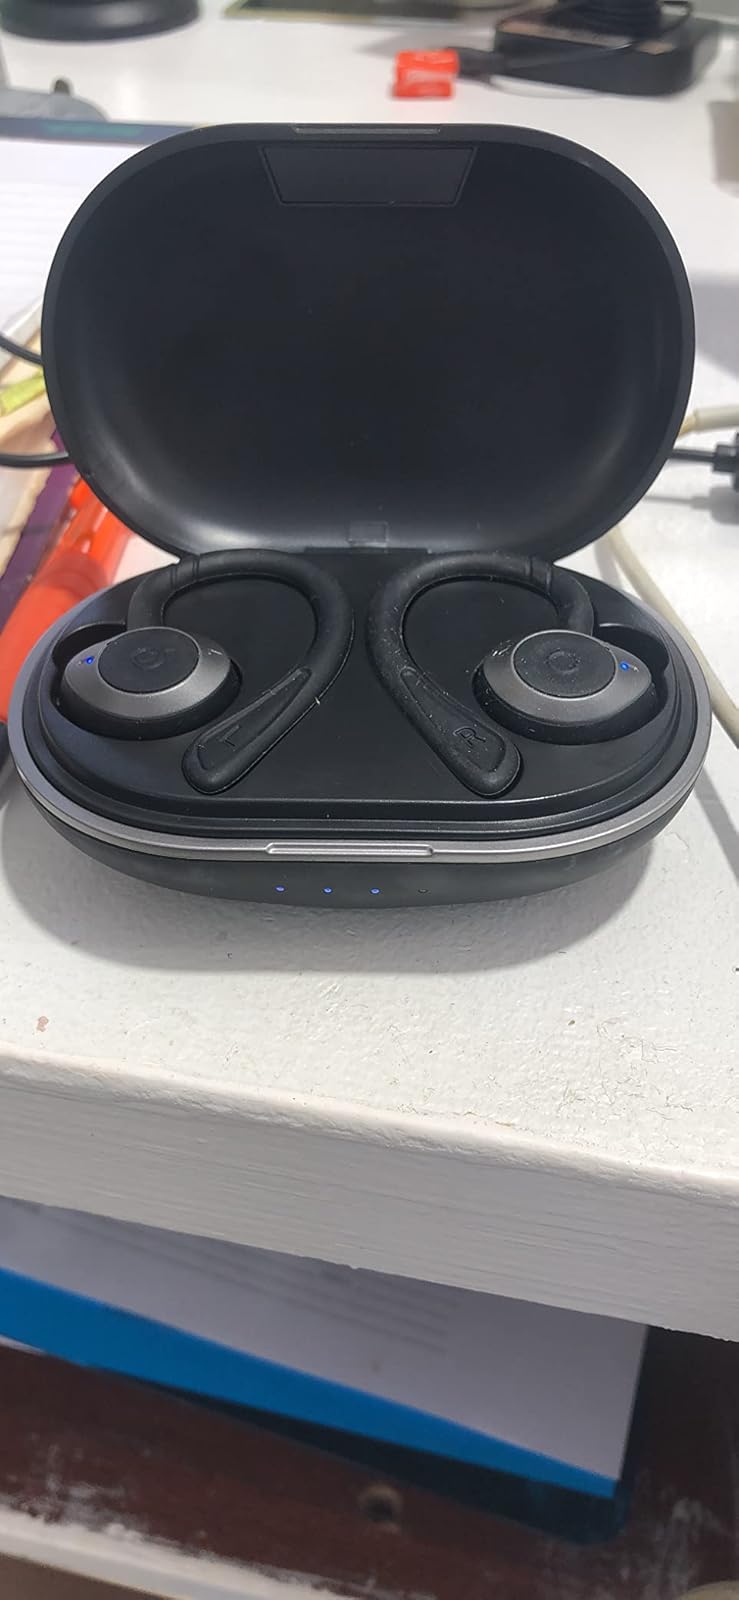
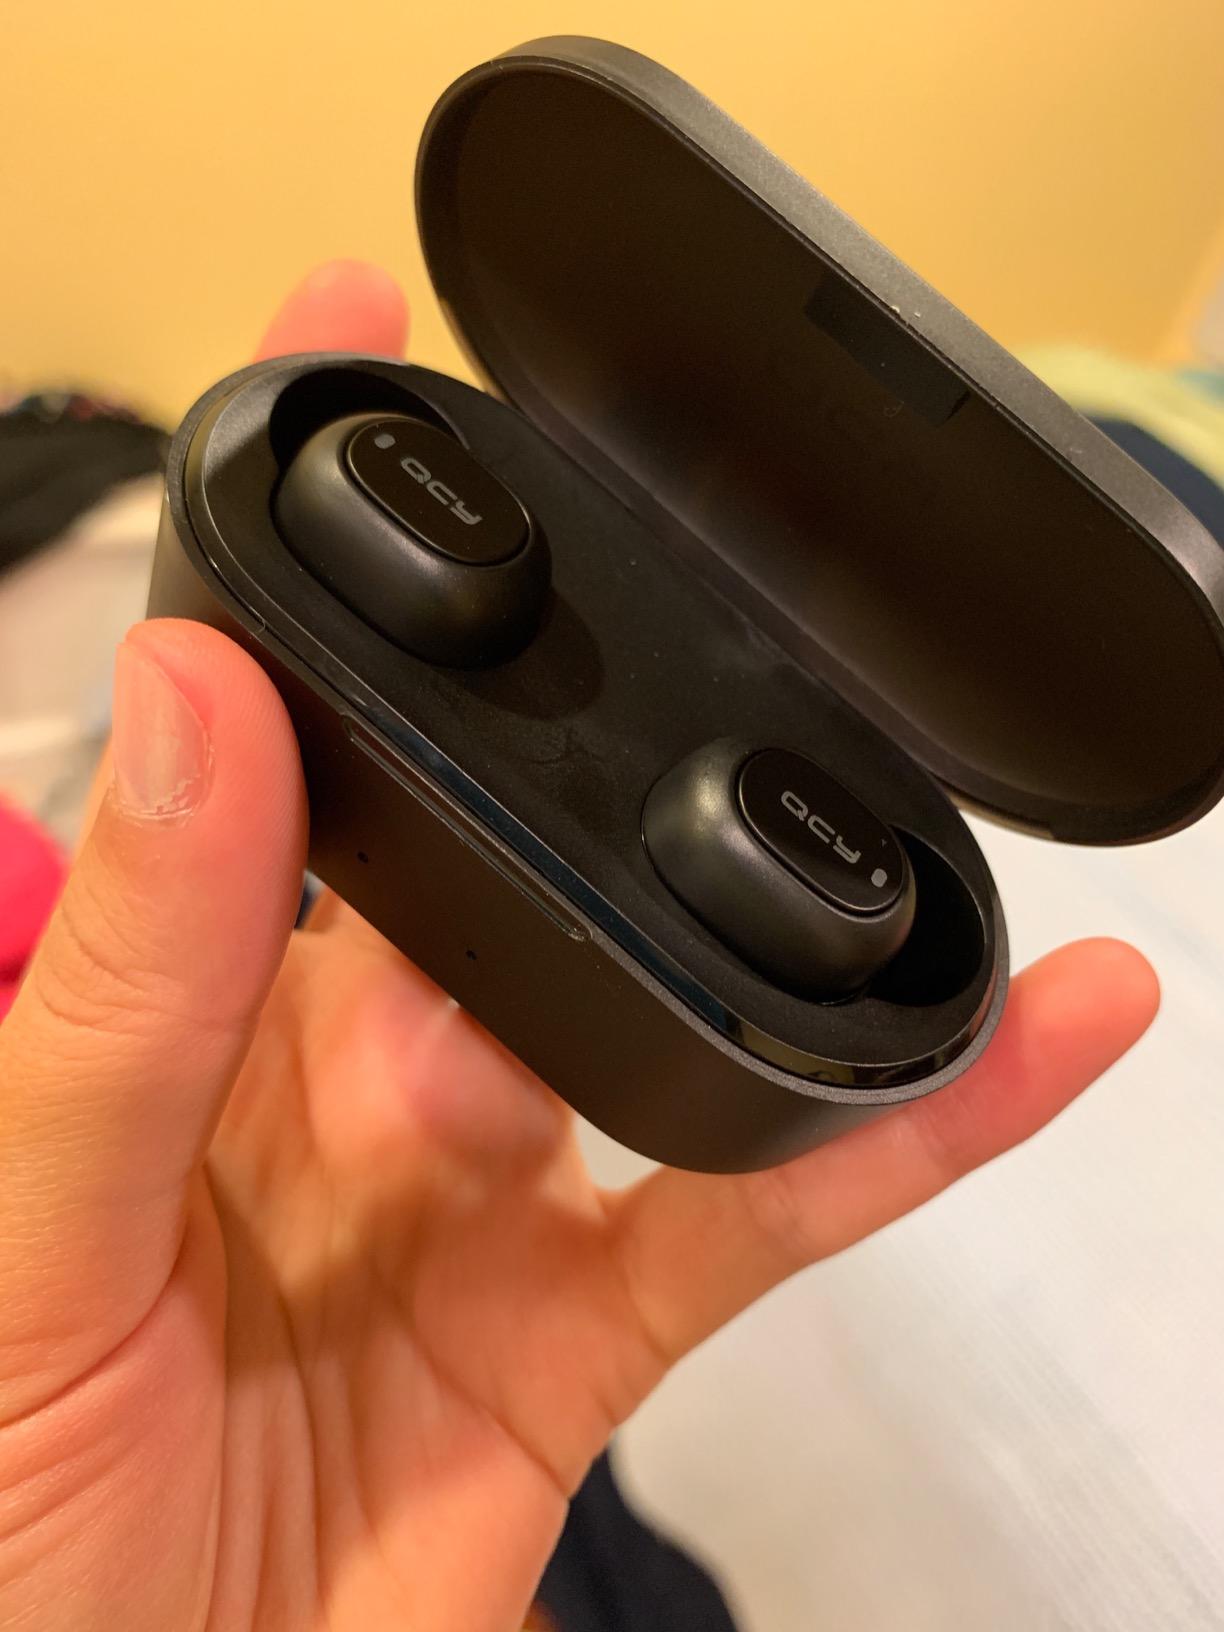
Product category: earbuds
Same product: no